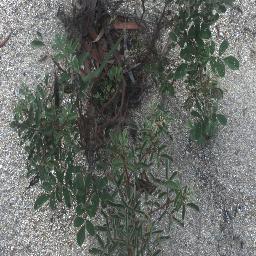
Label: negative